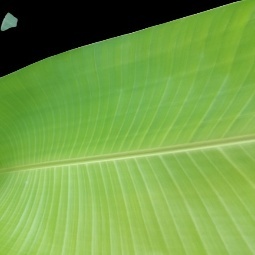
Label: Zinc